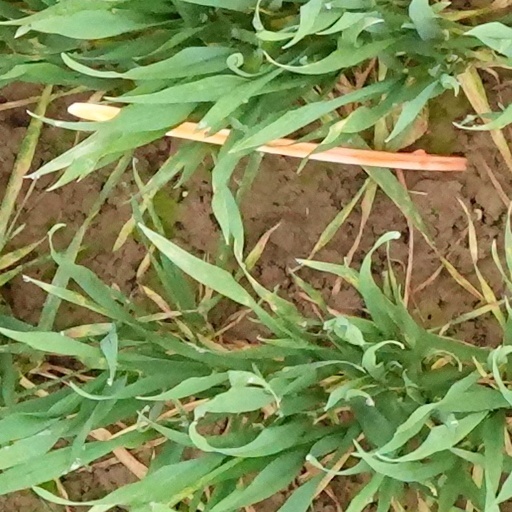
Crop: wheat